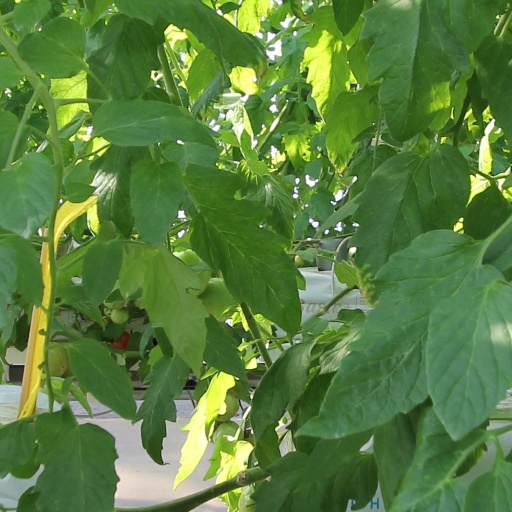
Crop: tomato